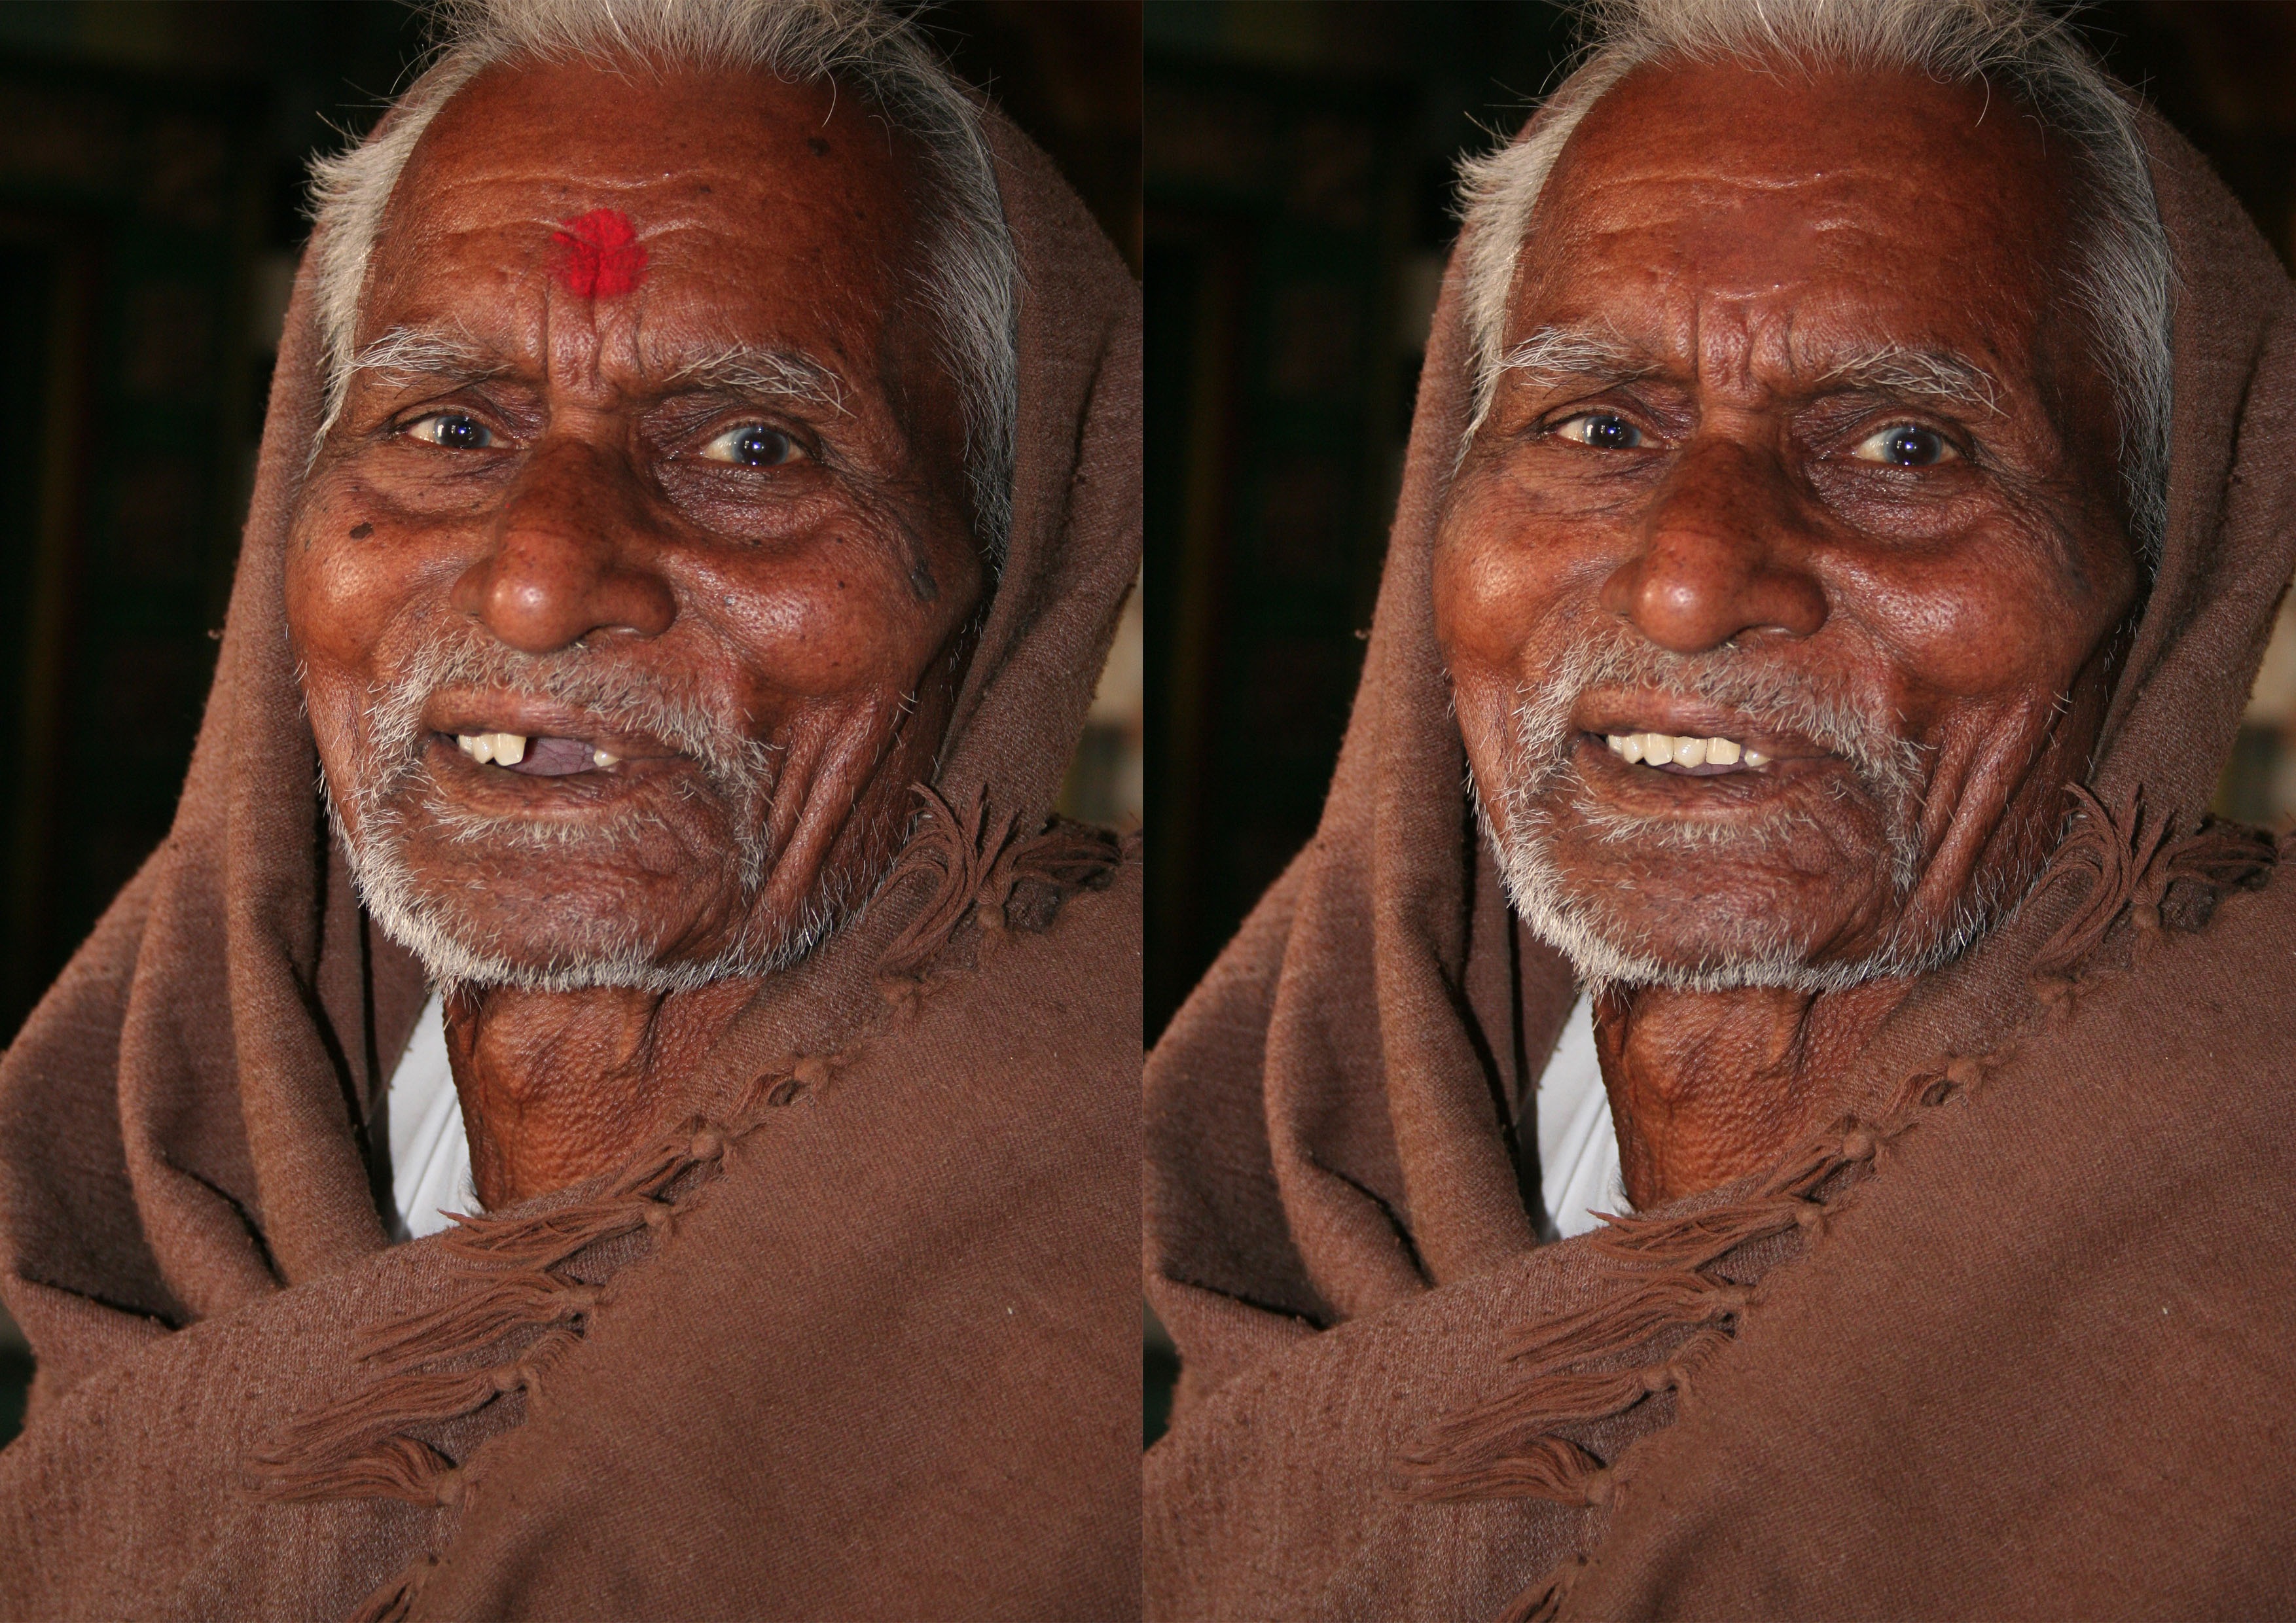
man, person, people, portrait, mammal, primate, old man, senior citizen, elder, tribe, face, temple, head, photoshop, priest, grandparent, great ape, facial hair